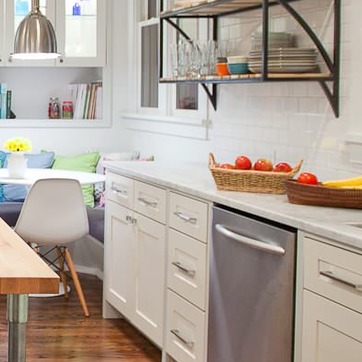
Material: polishedstone